Qaid-e-Tanhai

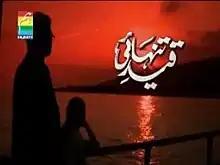
Title screen

Qaid-e-Tanhai is a Pakistani drama serial that originally aired on Hum TV from 22 October 2010 to 18 March 2011. It was written by Umera Ahmad and directed by Babar Javed. The drama serial was produced by A & B Productions.